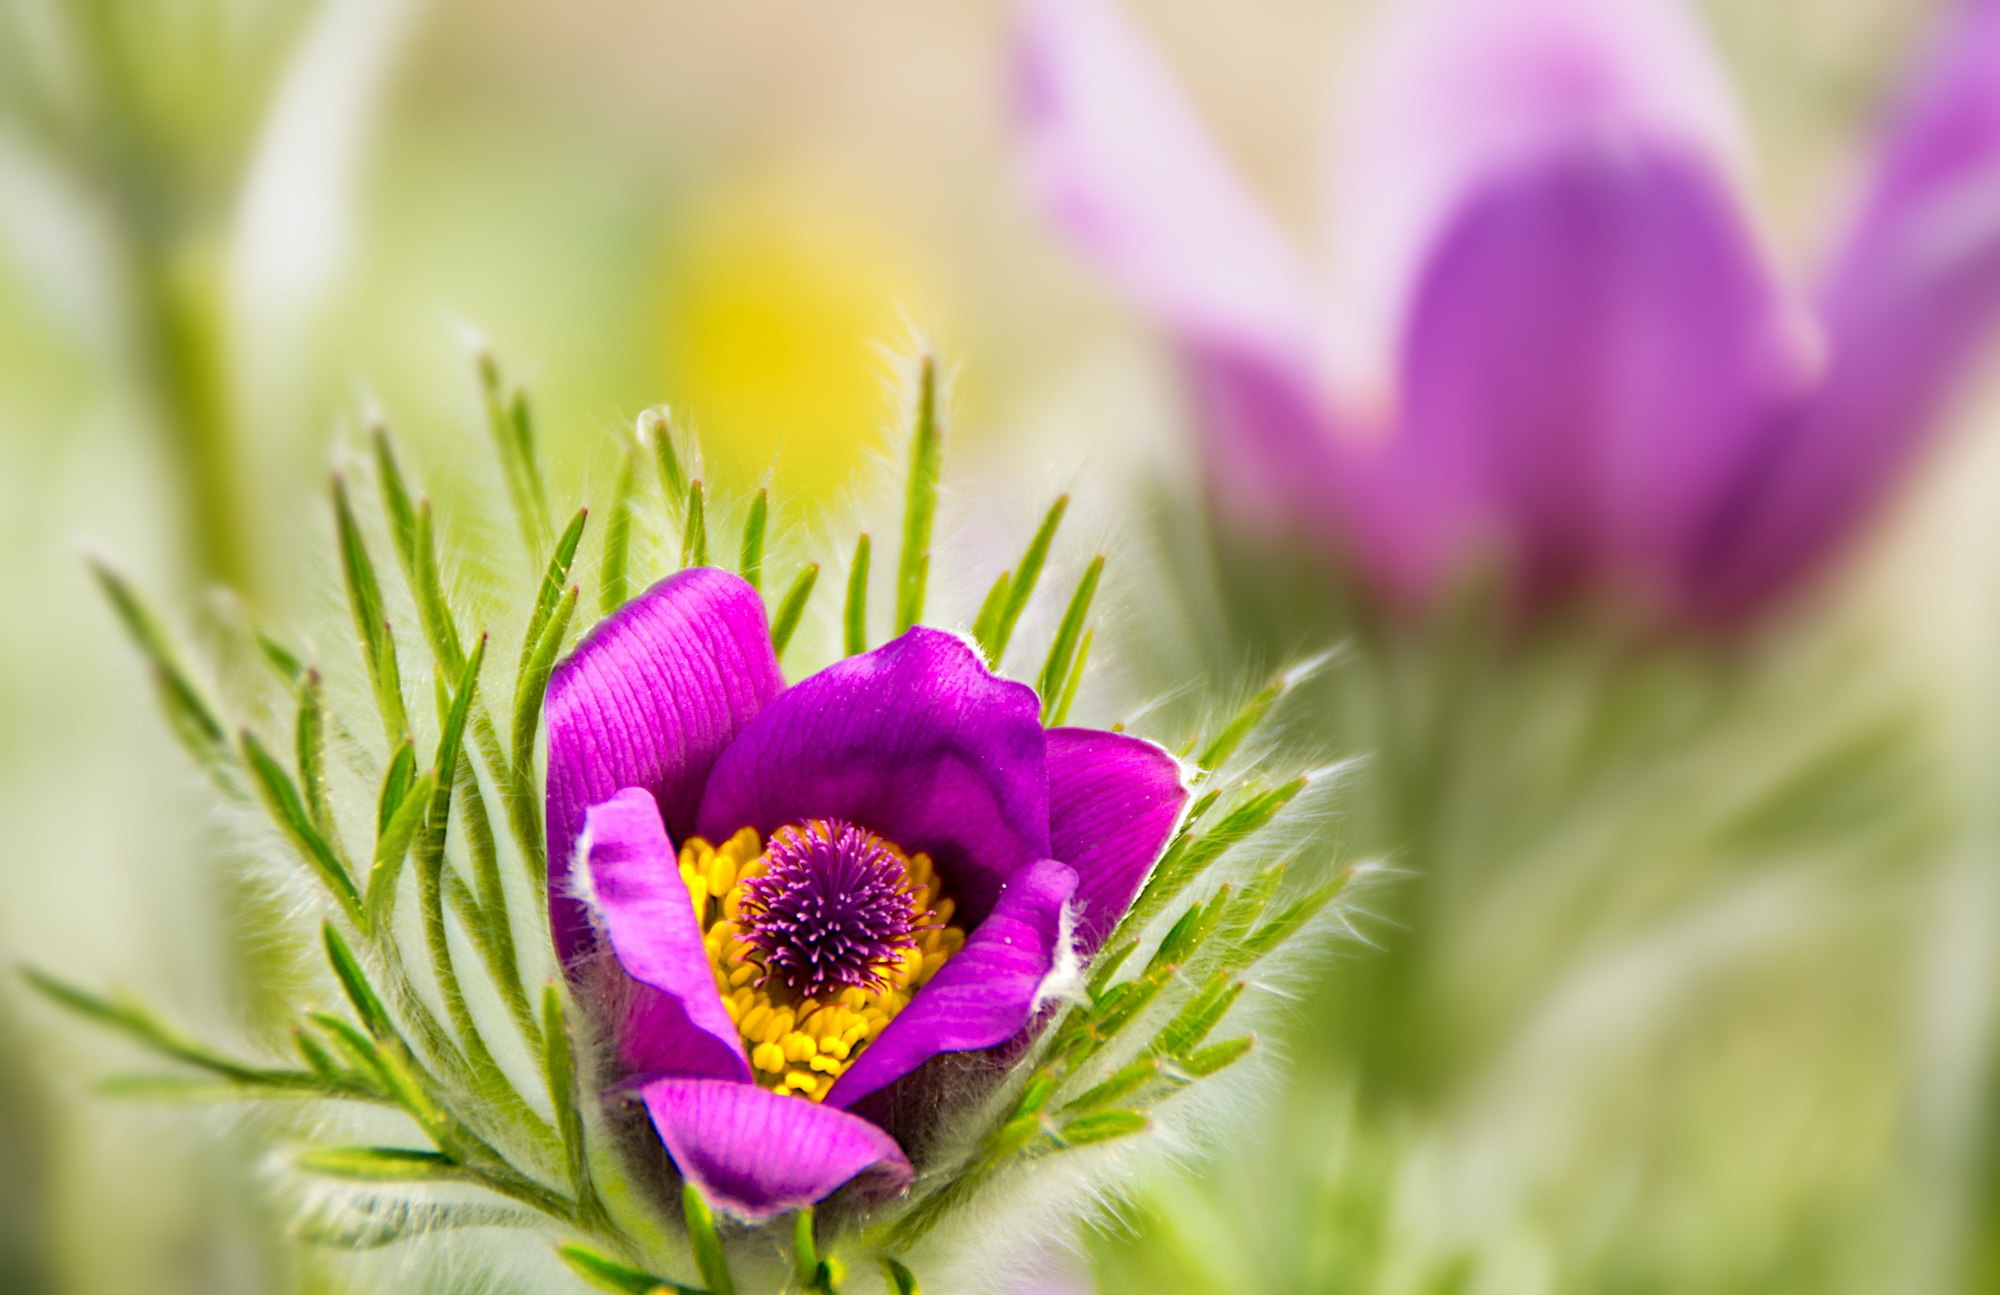
nature, blossom, plant, photography, meadow, flower, purple, petal, bloom, pollen, spring, macro, botany, yellow, flora, wildflower, flowers, close up, nectar, macro photography, flowering plant, land plant